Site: brandenburg
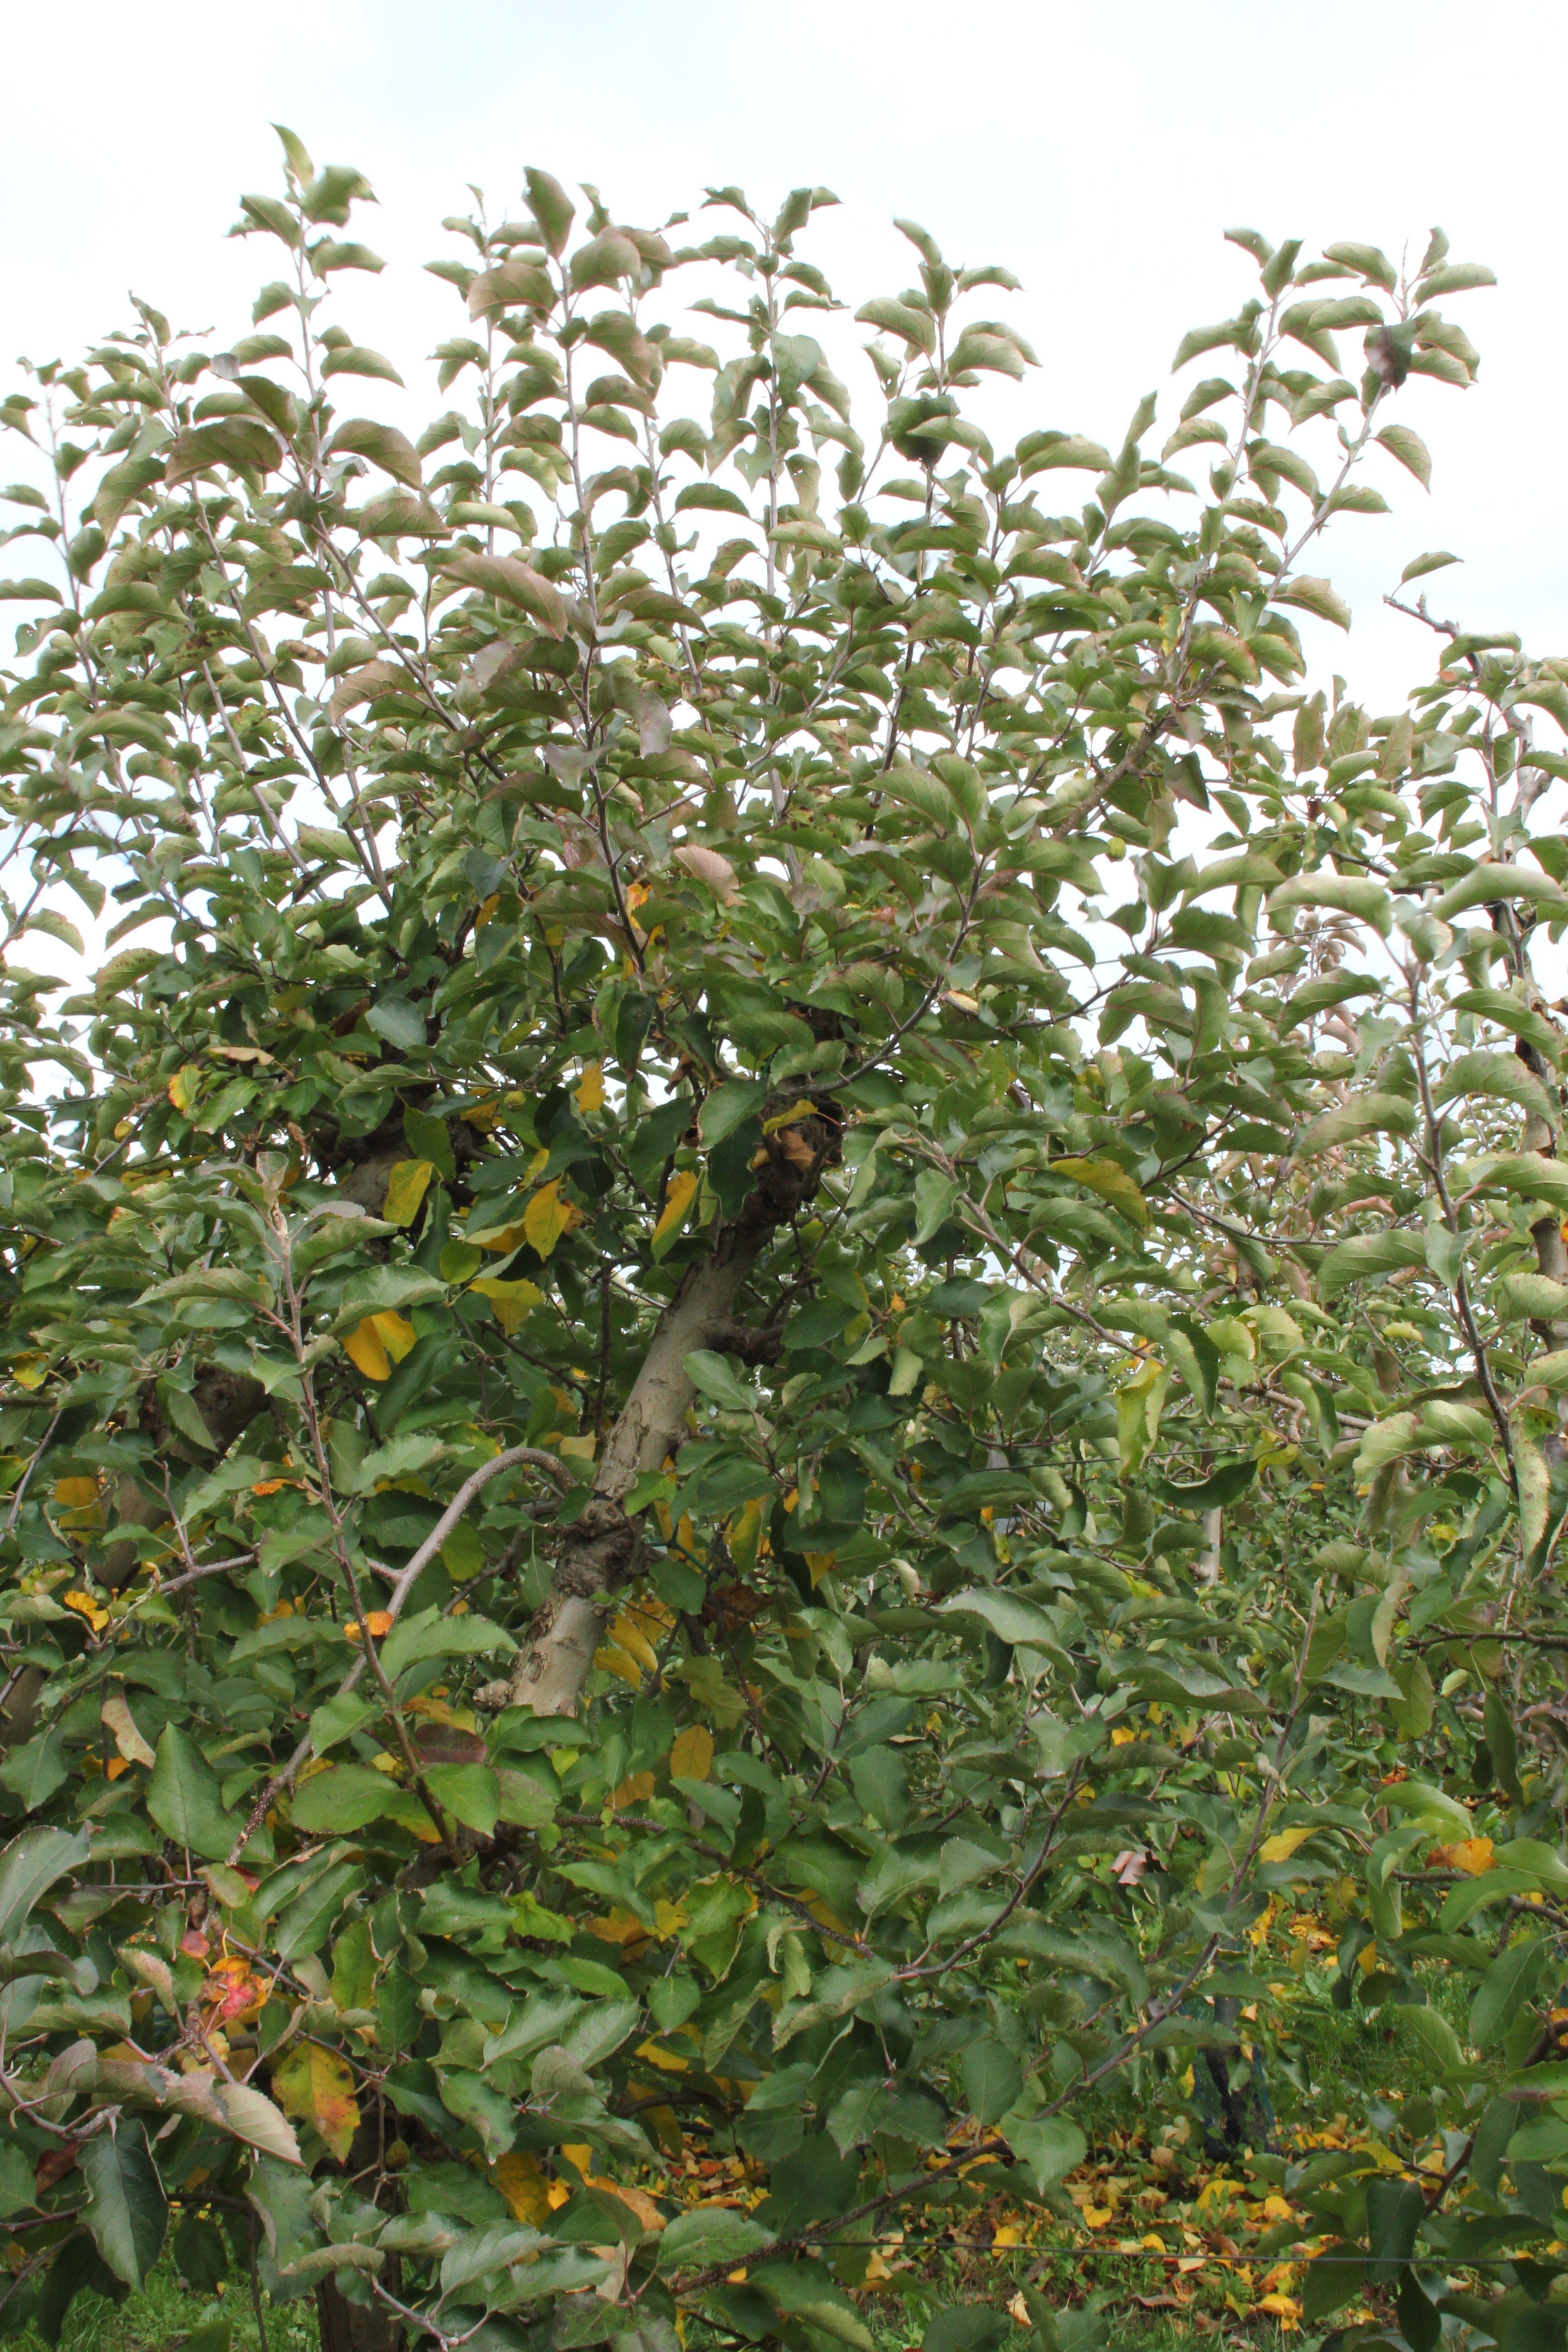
Growth stage (BBCH 91): Senescence, beginning of dormancy